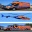
Label: ambulance